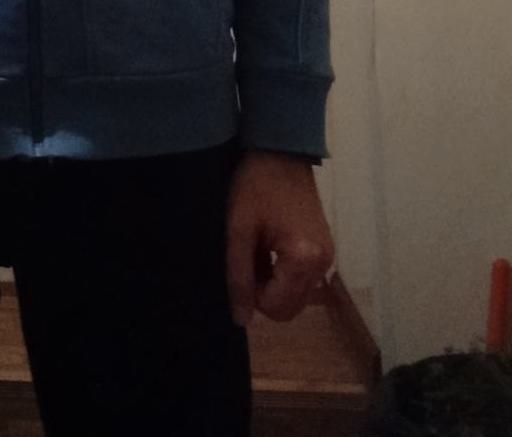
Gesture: no_gesture